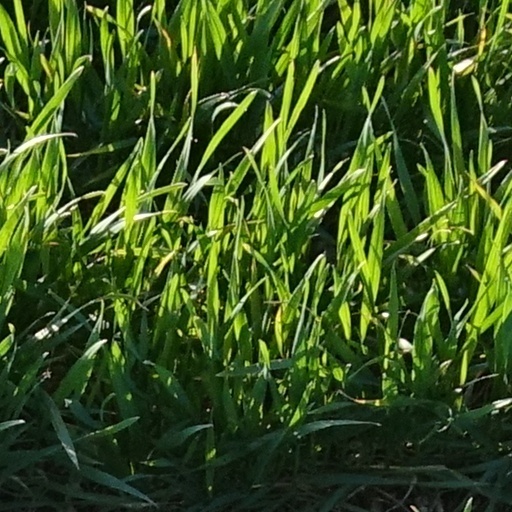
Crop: wheat